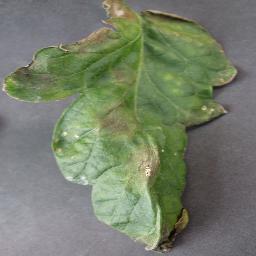
Label: Tomato___Late_blight